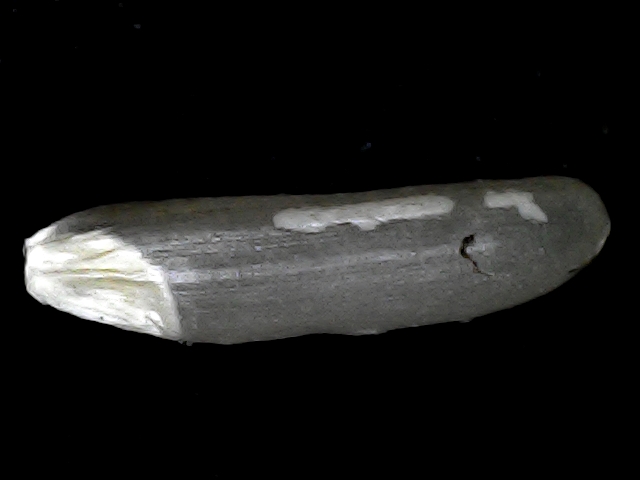
Rice variety: BD70